Cinuos-chel-Brail railway station

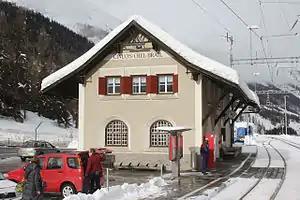
The station building in 2014

Cinuos-chel-Brail railway station is a railway station in the municipality of S-chanf, in the Swiss canton of Graubünden. It is located on the Bever–Scuol-Tarasp line of the Rhaetian Railway. Hourly services operate on this line.